Pennsylvania Railroad class D2

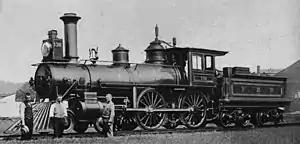
Class B A #138 (later class D2a)

The Pennsylvania Railroad's steam locomotive class D2 (formerly Class B, pre-1895) comprised twenty locomotives intended for mountain passenger helper service, constructed at the railroad's own Altoona Works (now owned by Norfolk Southern) during 1869–1880.